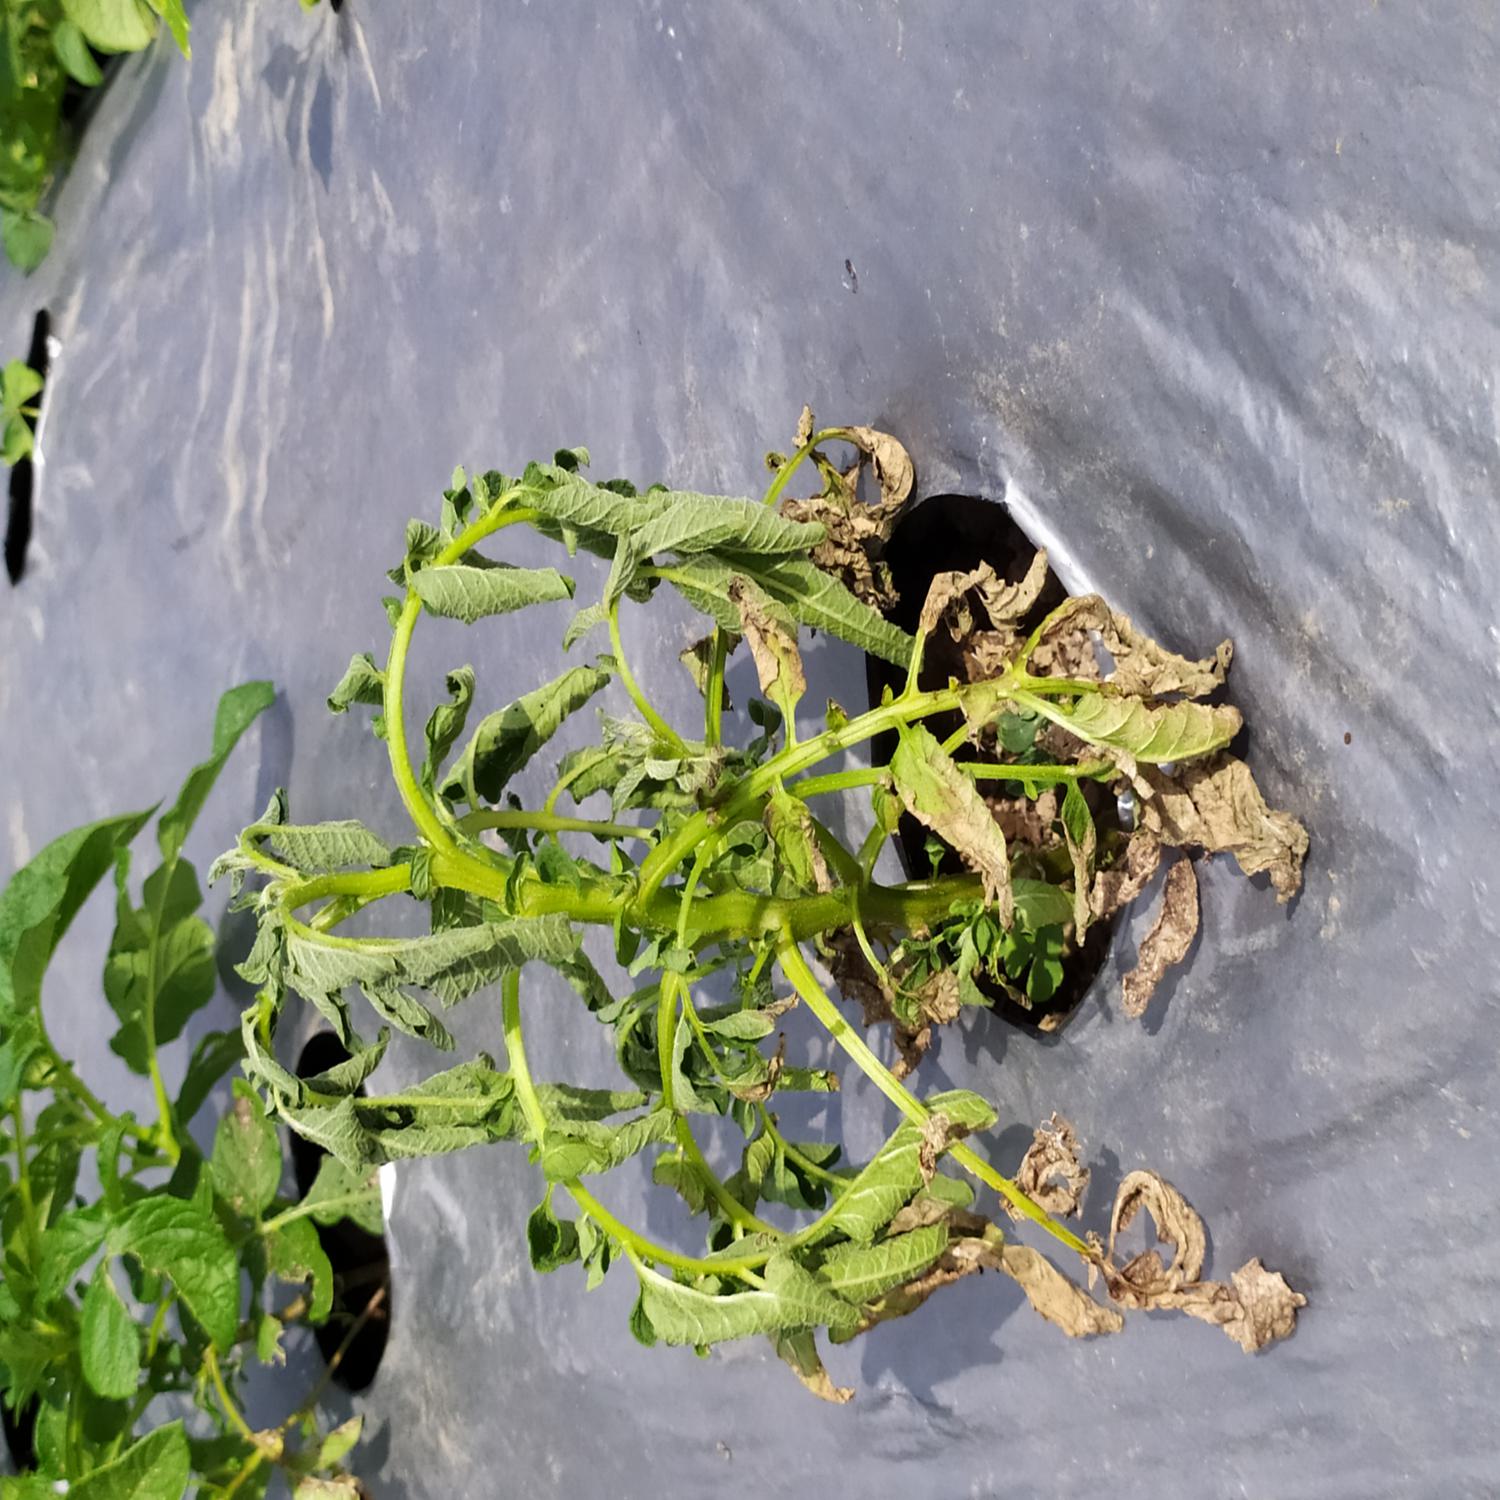
Label: Bacteria